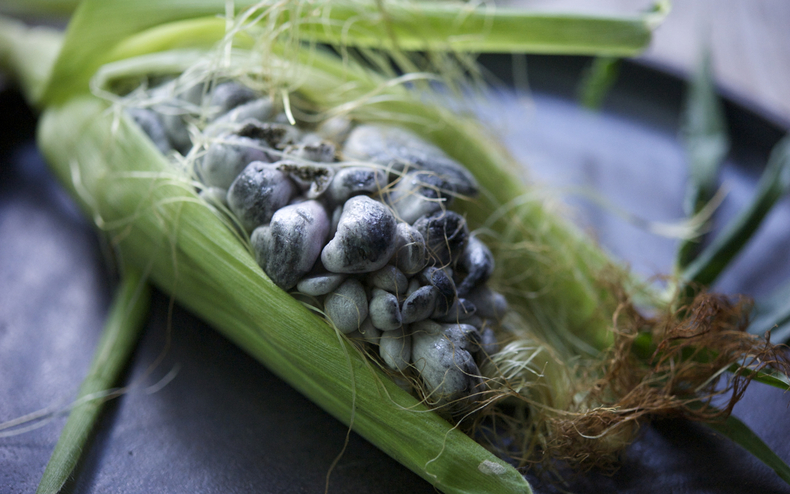
Plant: Corn
Disease: corn smut